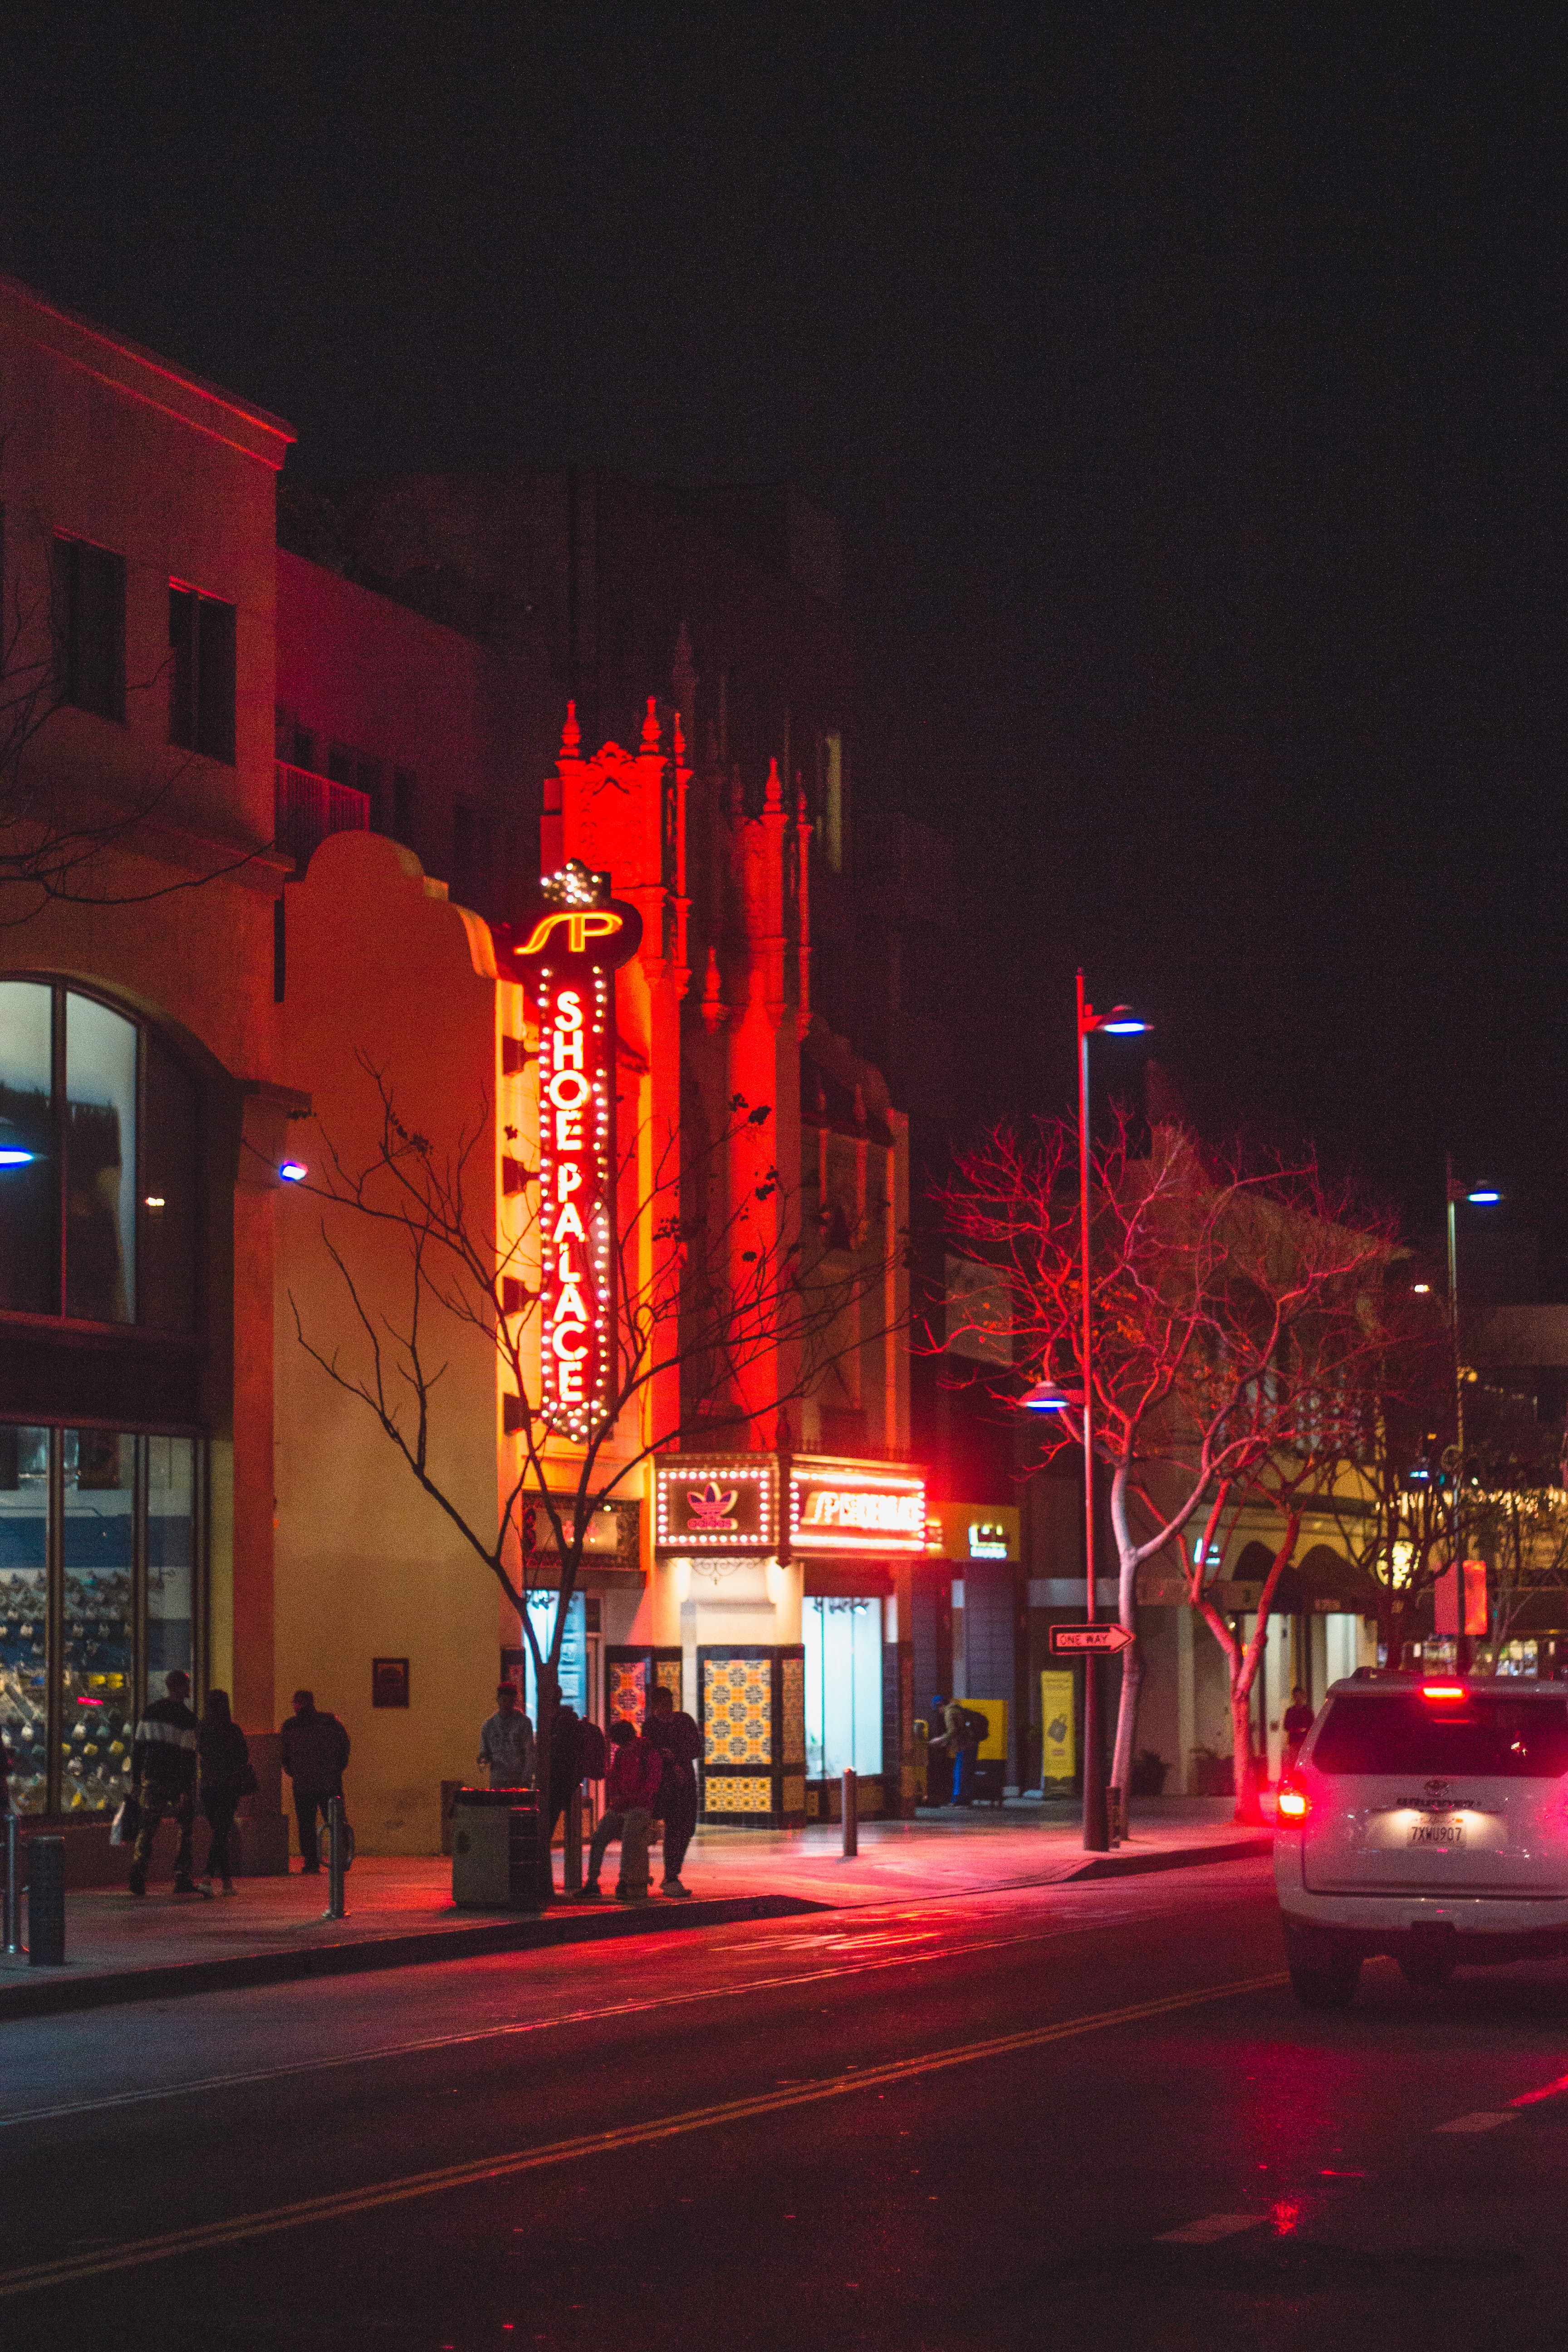
metropolitan area, red, neon sign, neon, night, electricity, electronic signage, lighting, metropolis, urban area, downtown, city, electrical supply, mixed use, midnight, architecture, signage, evening, traffic, darkness, building, street light, pedestrian, street, facade